Lindisfarne Gospels

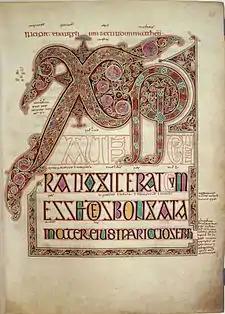
"Chi Rho" monogram at the start of the Gospel of Matthew

Lindisfarne, also known as "Holy Island", is located off the coast of Northumberland in northern England (Chilvers 2004). In around 635 AD, the Irish missionary Aidan founded the Lindisfarne monastery on "a small outcrop of the land" on Lindisfarne. King Oswald of Northumbria sent Aidan from Iona to preach to and baptise the pagan Anglo-Saxons, following the conversion to Christianity of the Northumbrian monarchy in 627. By the time of Aidan's death in 651, the Christian faith was becoming well-established in the area. The Lindisfarne gospel book is associated with the Cult of St. Cuthbert. Cuthbert was an ascetic member of a monastic community in Lindisfarne, before his death in 687. The book was made as part of the preparations to translate Cuthbert's relics to a shrine in 698. Lindisfarne has a reputation as the probable place of genesis according to the Lindisfarne Gospels. Around 705 an anonymous monk of Lindisfarne wrote the "Life of St Cuthbert". His bishop, Eadfrith, swiftly commissioned the most famous scholar of the age, Bede, to help shape the cult to a new purpose.